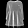
Label: Dress